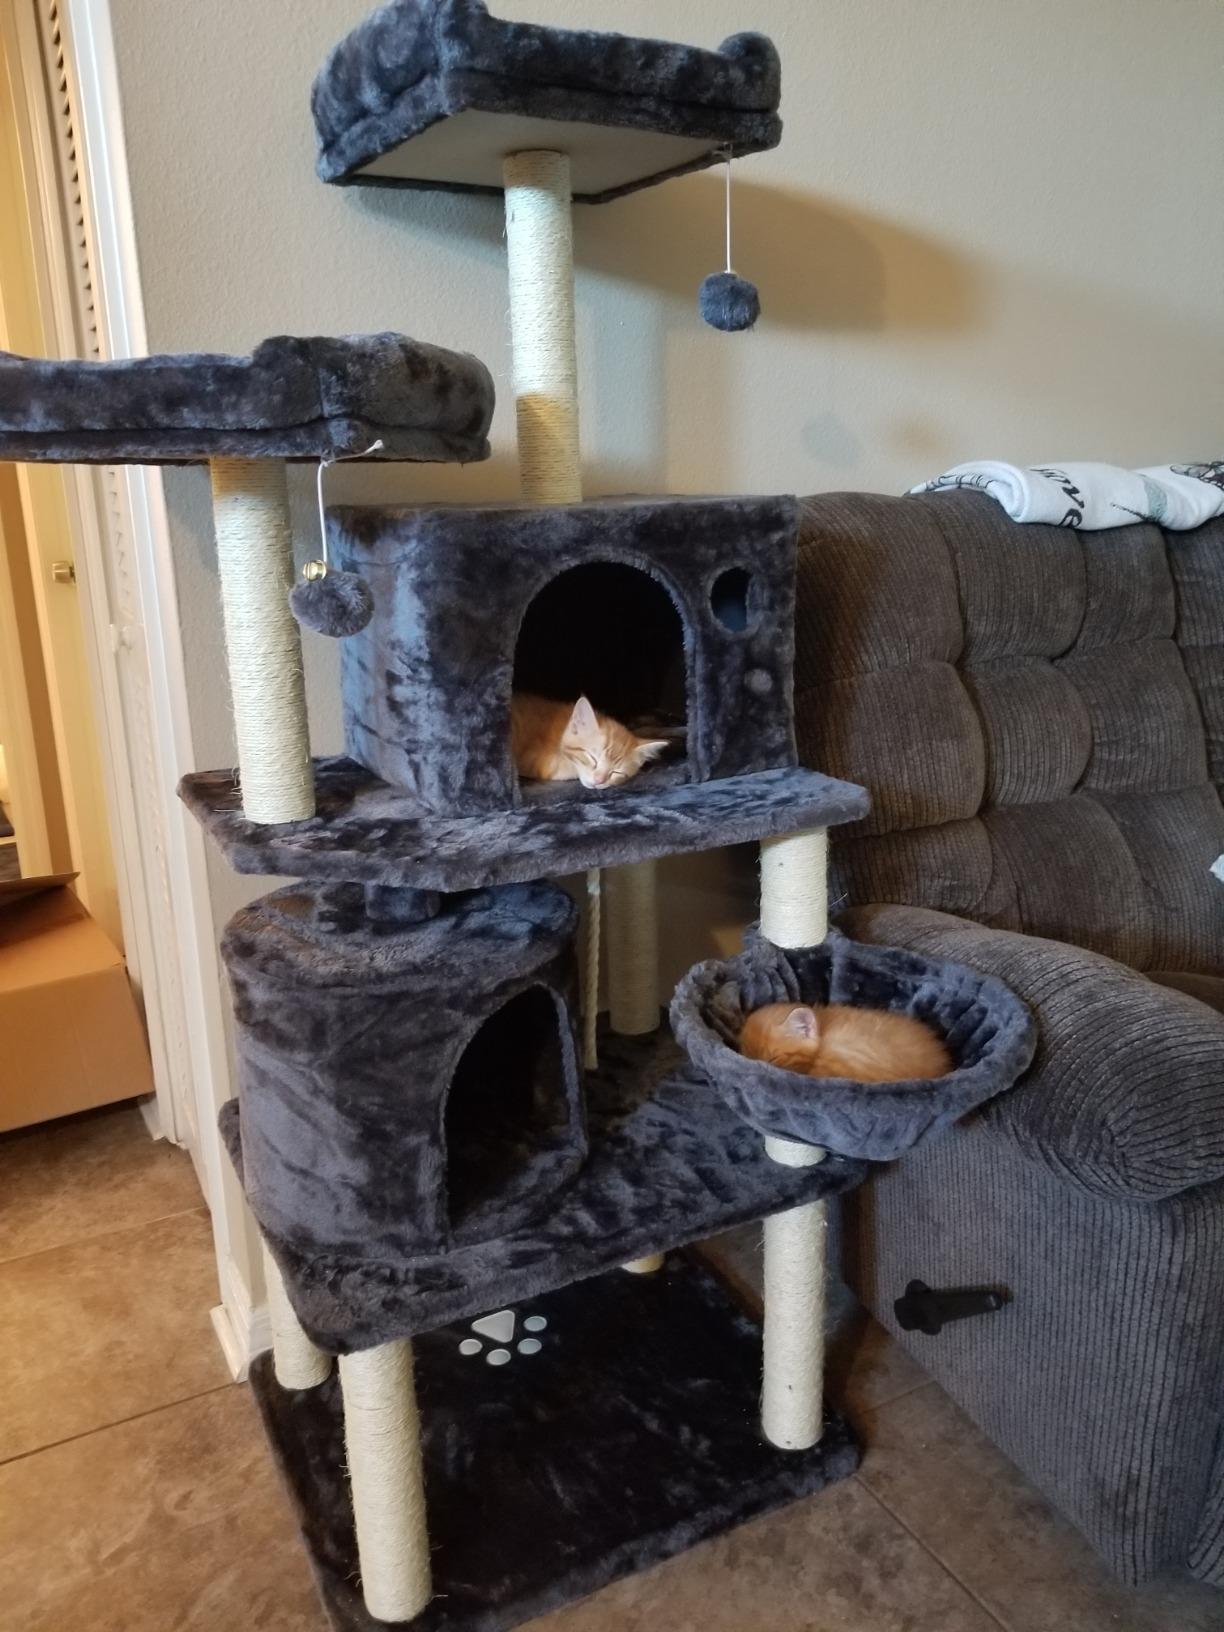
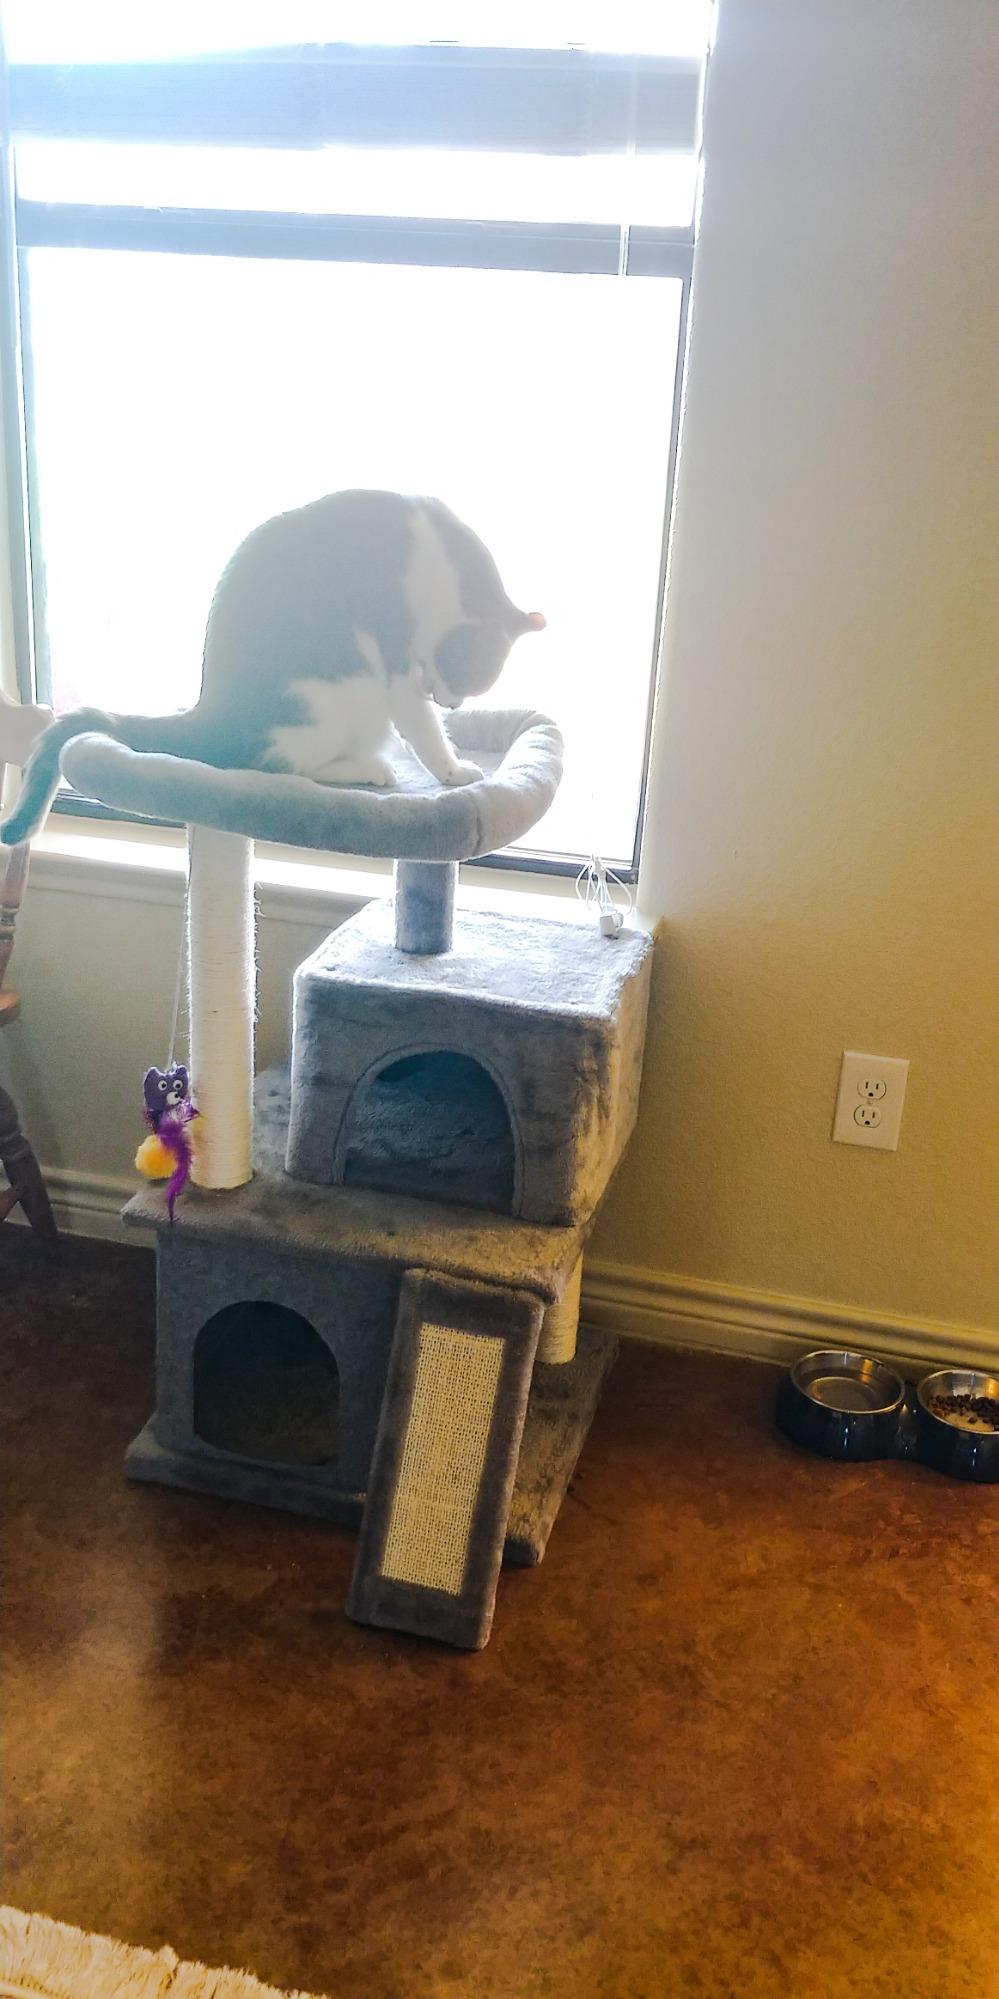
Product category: items_cat tree
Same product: no